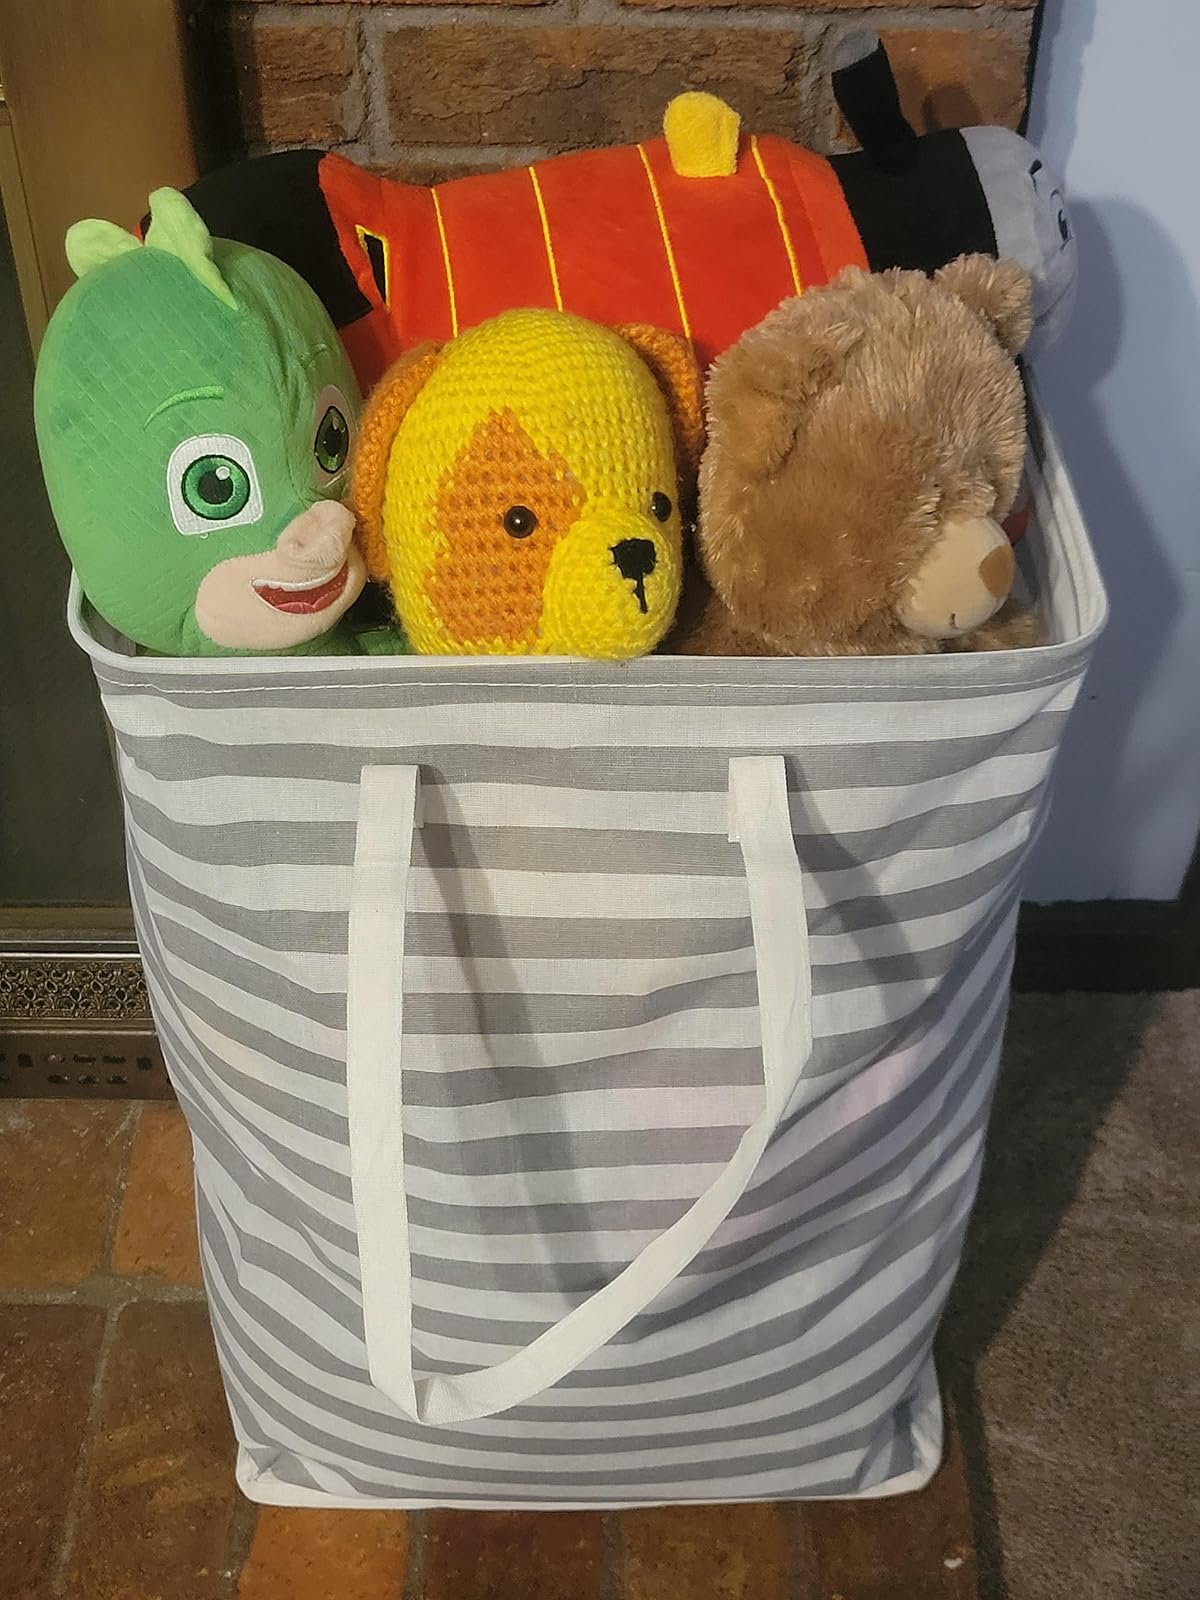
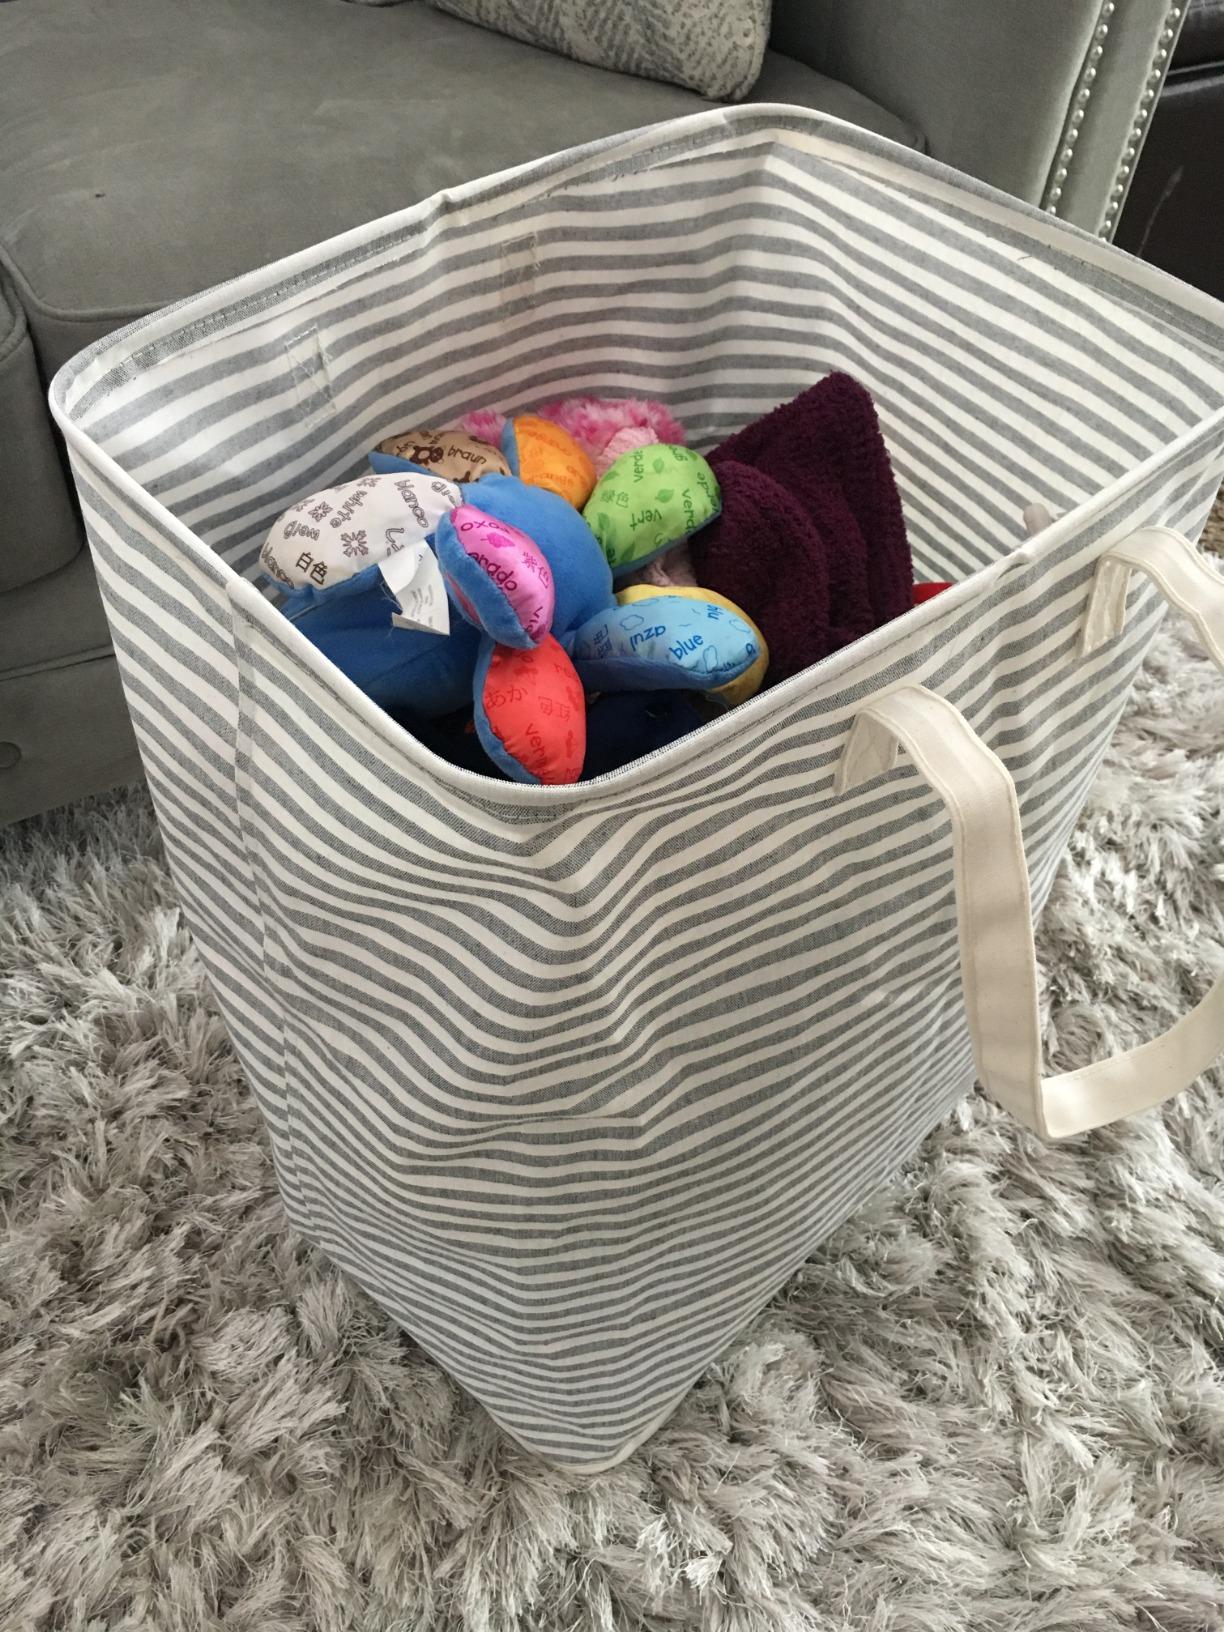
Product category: items_hamper
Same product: no